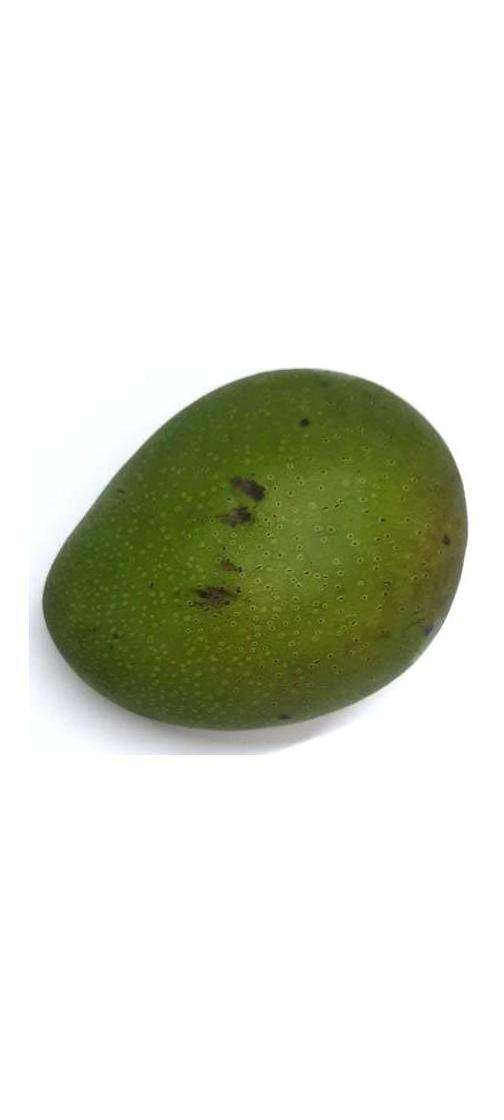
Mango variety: Ashshina Zhinuk